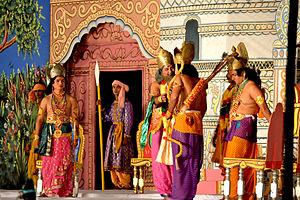
Cet article recense les pratiques inscrites au patrimoine culturel immatériel en Inde.